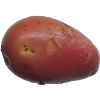
Label: Potato Red Washed 1